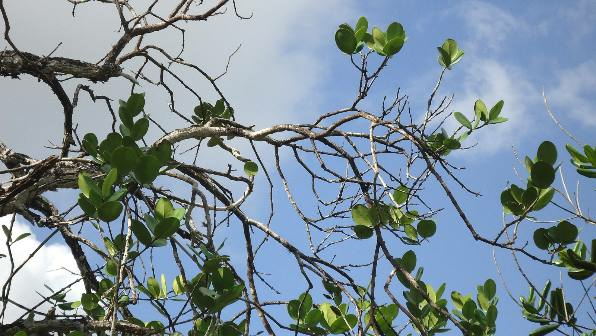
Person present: No